Man on Fire (Kelman novel)

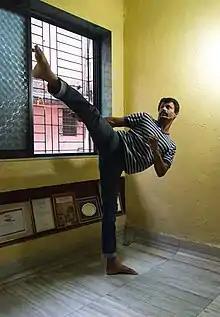
Bibhuti Bhushan Nayak, the protagonist of the Book "Man on Fire"

The novel follows Nayak and John Lock, an Englishman that has been diagnosed with terminal cancer. He has left his life and spouse behind in order to elope to India under the pretense of committing suicide. Once in India he meets Nayak and decides to help the man break the world record for breaking the most baseball bats on his shin bone.